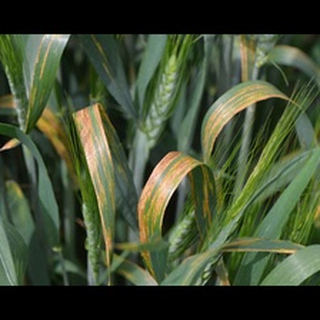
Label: wheat_leaf_blight